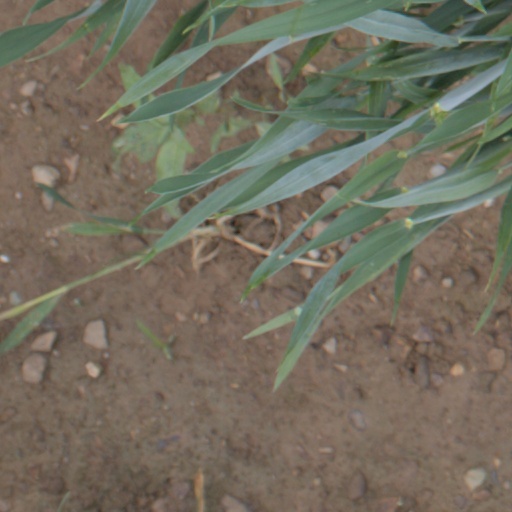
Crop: wheat